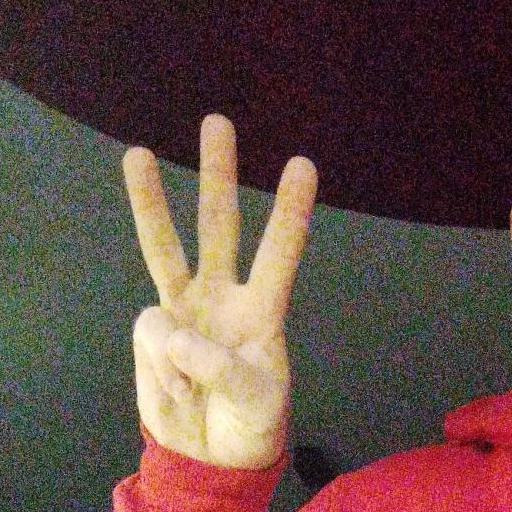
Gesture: three